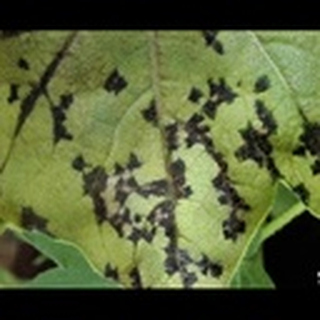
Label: cotton_bacterial_blight